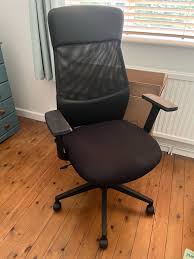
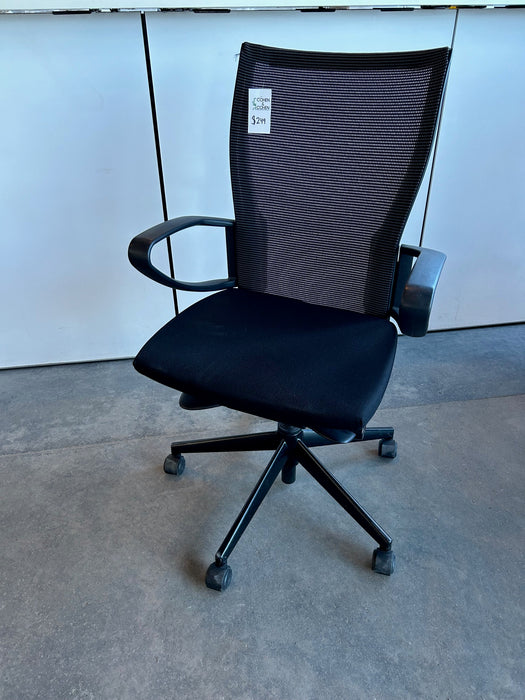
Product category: items_chair
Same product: no